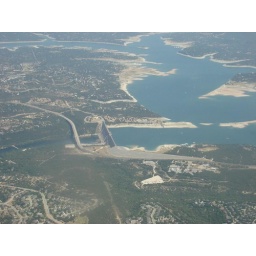
The dam was running pretty low then, all those sand islands you see were supposed to be under water.